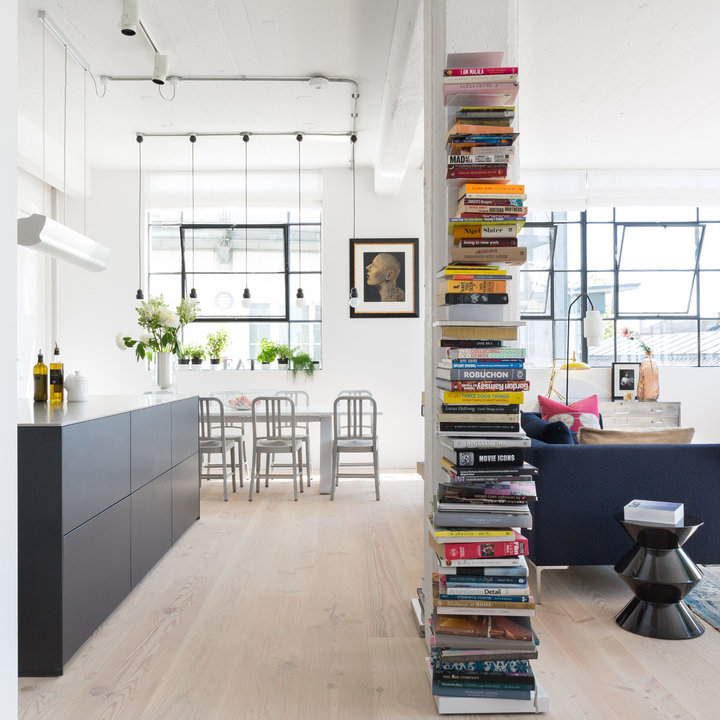
Style: Scandinavian